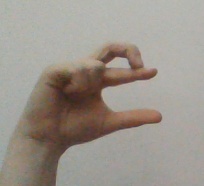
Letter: thal